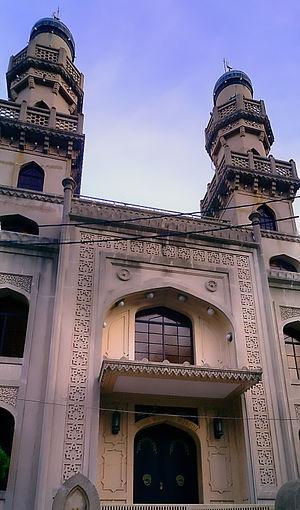
L'histoire de l'islam au Japon est relativement brève par rapport à la présence de longue date d'autres religions. La population musulmane du Japon constitue moins de 0,1 % de la population totale du pays en 2015.